István Sárközi

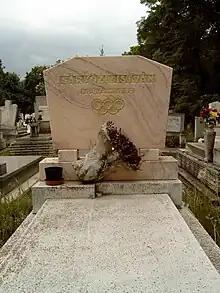
Tomb of Sárközi in Budapest

István Sárközi (21 October 1947 – 31 January 1992) was a Hungarian footballer.